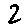
Label: 2